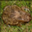
Label: frog